Home (Glee)

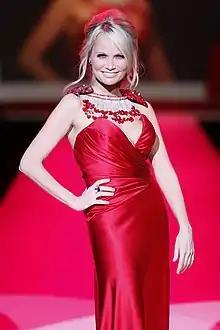
Kristin Chenoweth ("pictured") reprised her role as April Rhodes in the episode.

"Home" was directed by Paris Barclay, who also directed "Wheels", "Glee" ninth episode. It was written by series co-creator Brad Falchuk, who deemed the episode potentially the best of the series so far. "Home" sees the return of guest star Kristin Chenoweth, who first appeared in episode five, "The Rhodes Not Taken", as former glee club member April Rhodes. Prior to her first appearance, Chenoweth was already acquainted with "Glee" creator Ryan Murphy, having appeared in his 2006 film "Running with Scissors". Murphy commented that he loves writing for Chenoweth, and both he and Chenoweth expressed their desire for April to return to "Glee" in the future, with Chenoweth stating: "This part is like nothing I've had the chance to do on TV." It was confirmed in October 2009 that Chenoweth would reprise the role of April later in the first season, and on March 14, 2010 that her return would occur in "Home".